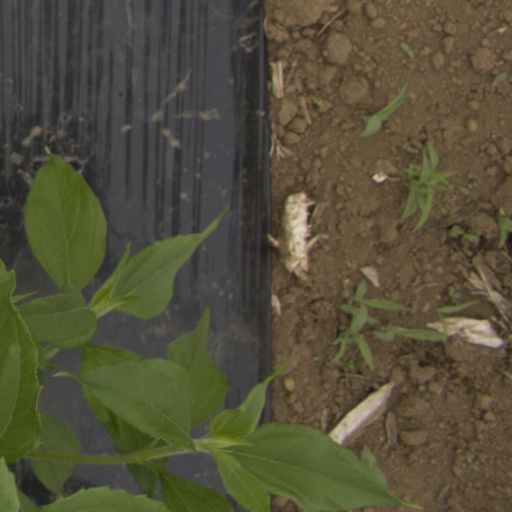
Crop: Jerusalem artichoke